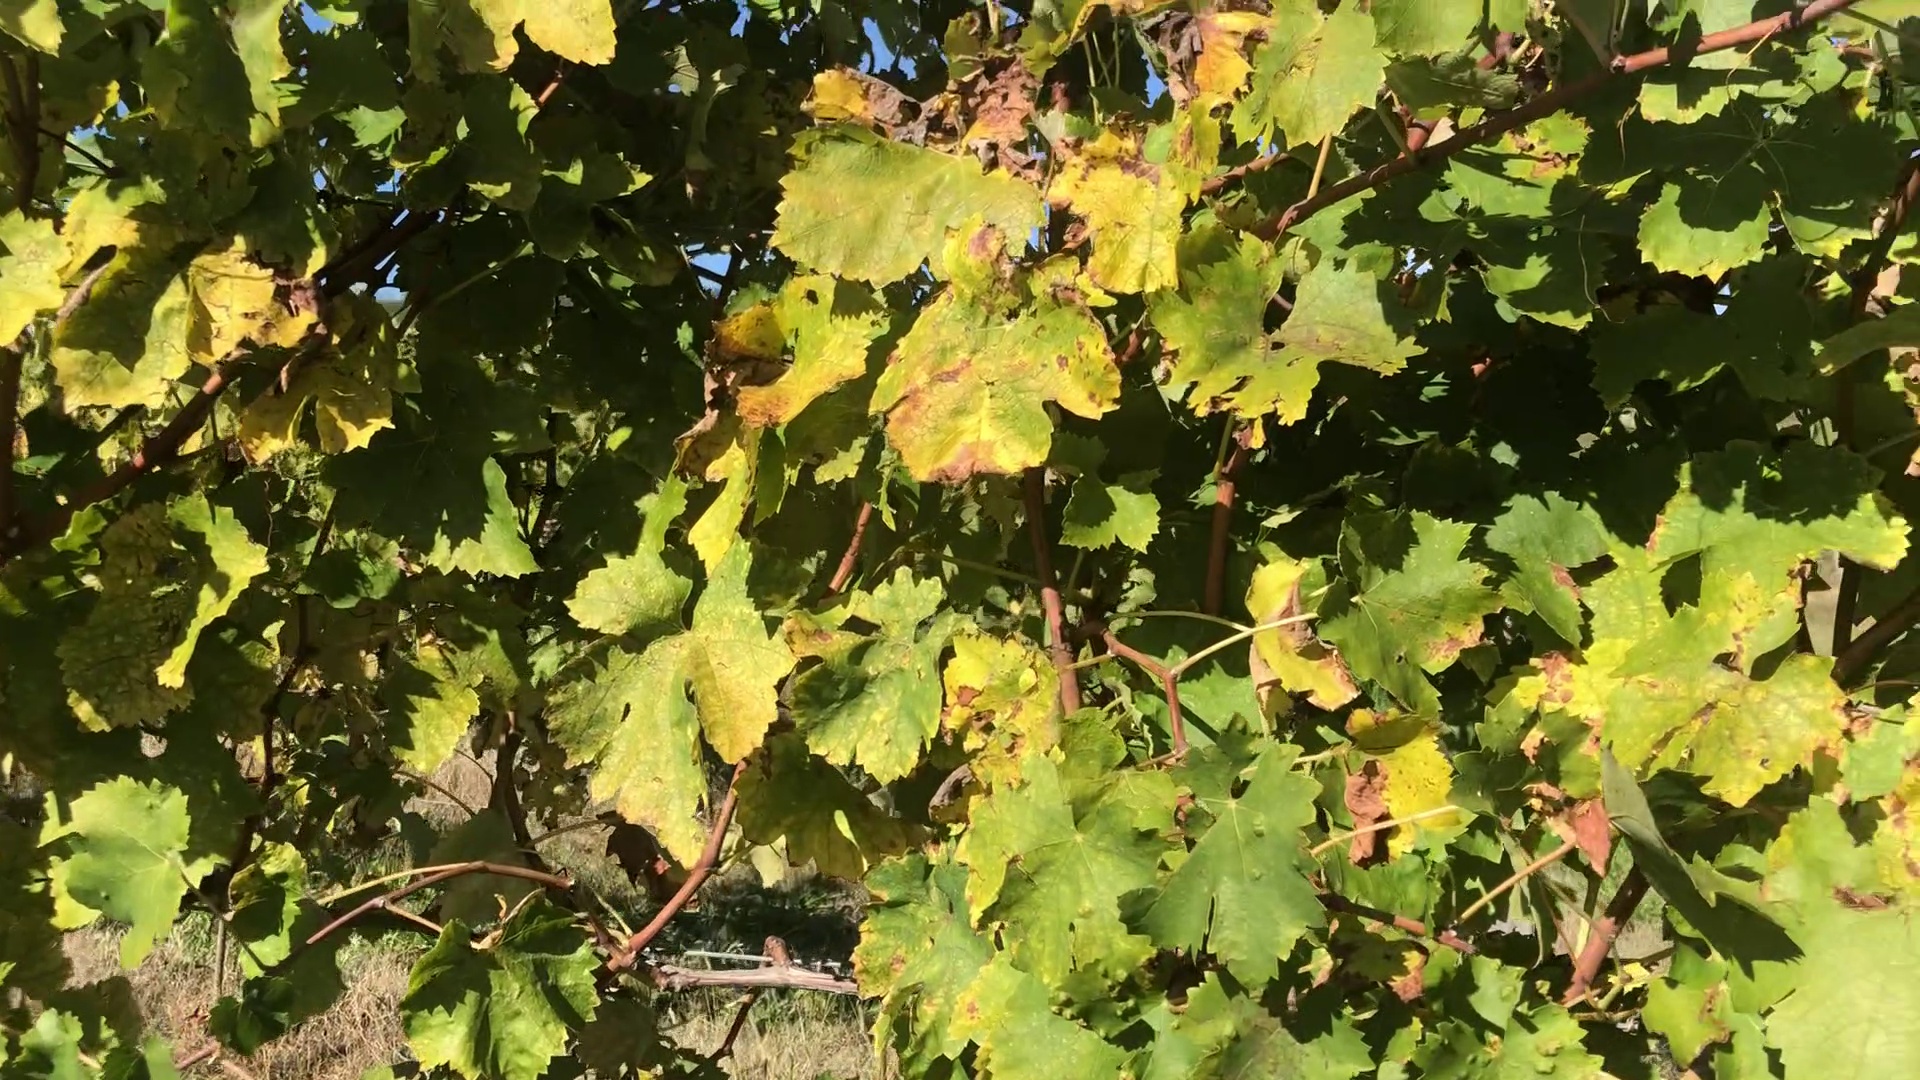
Label: healthy